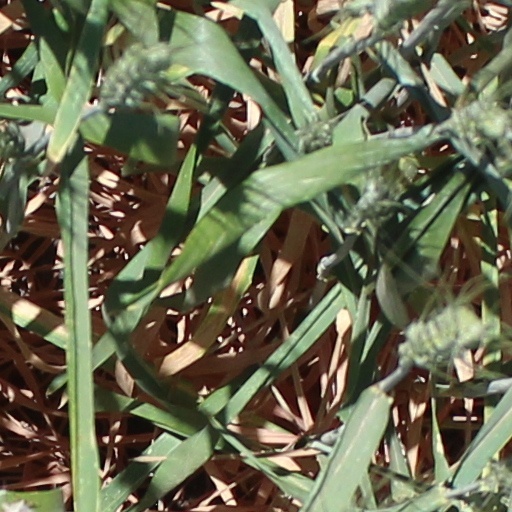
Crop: wheat